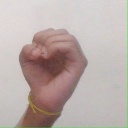
अक्षर: ऊ